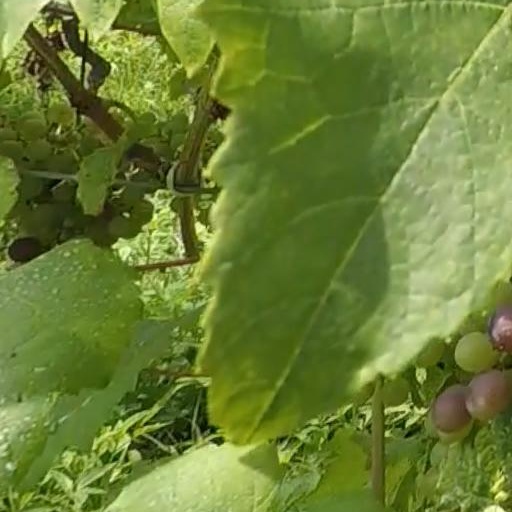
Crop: grape